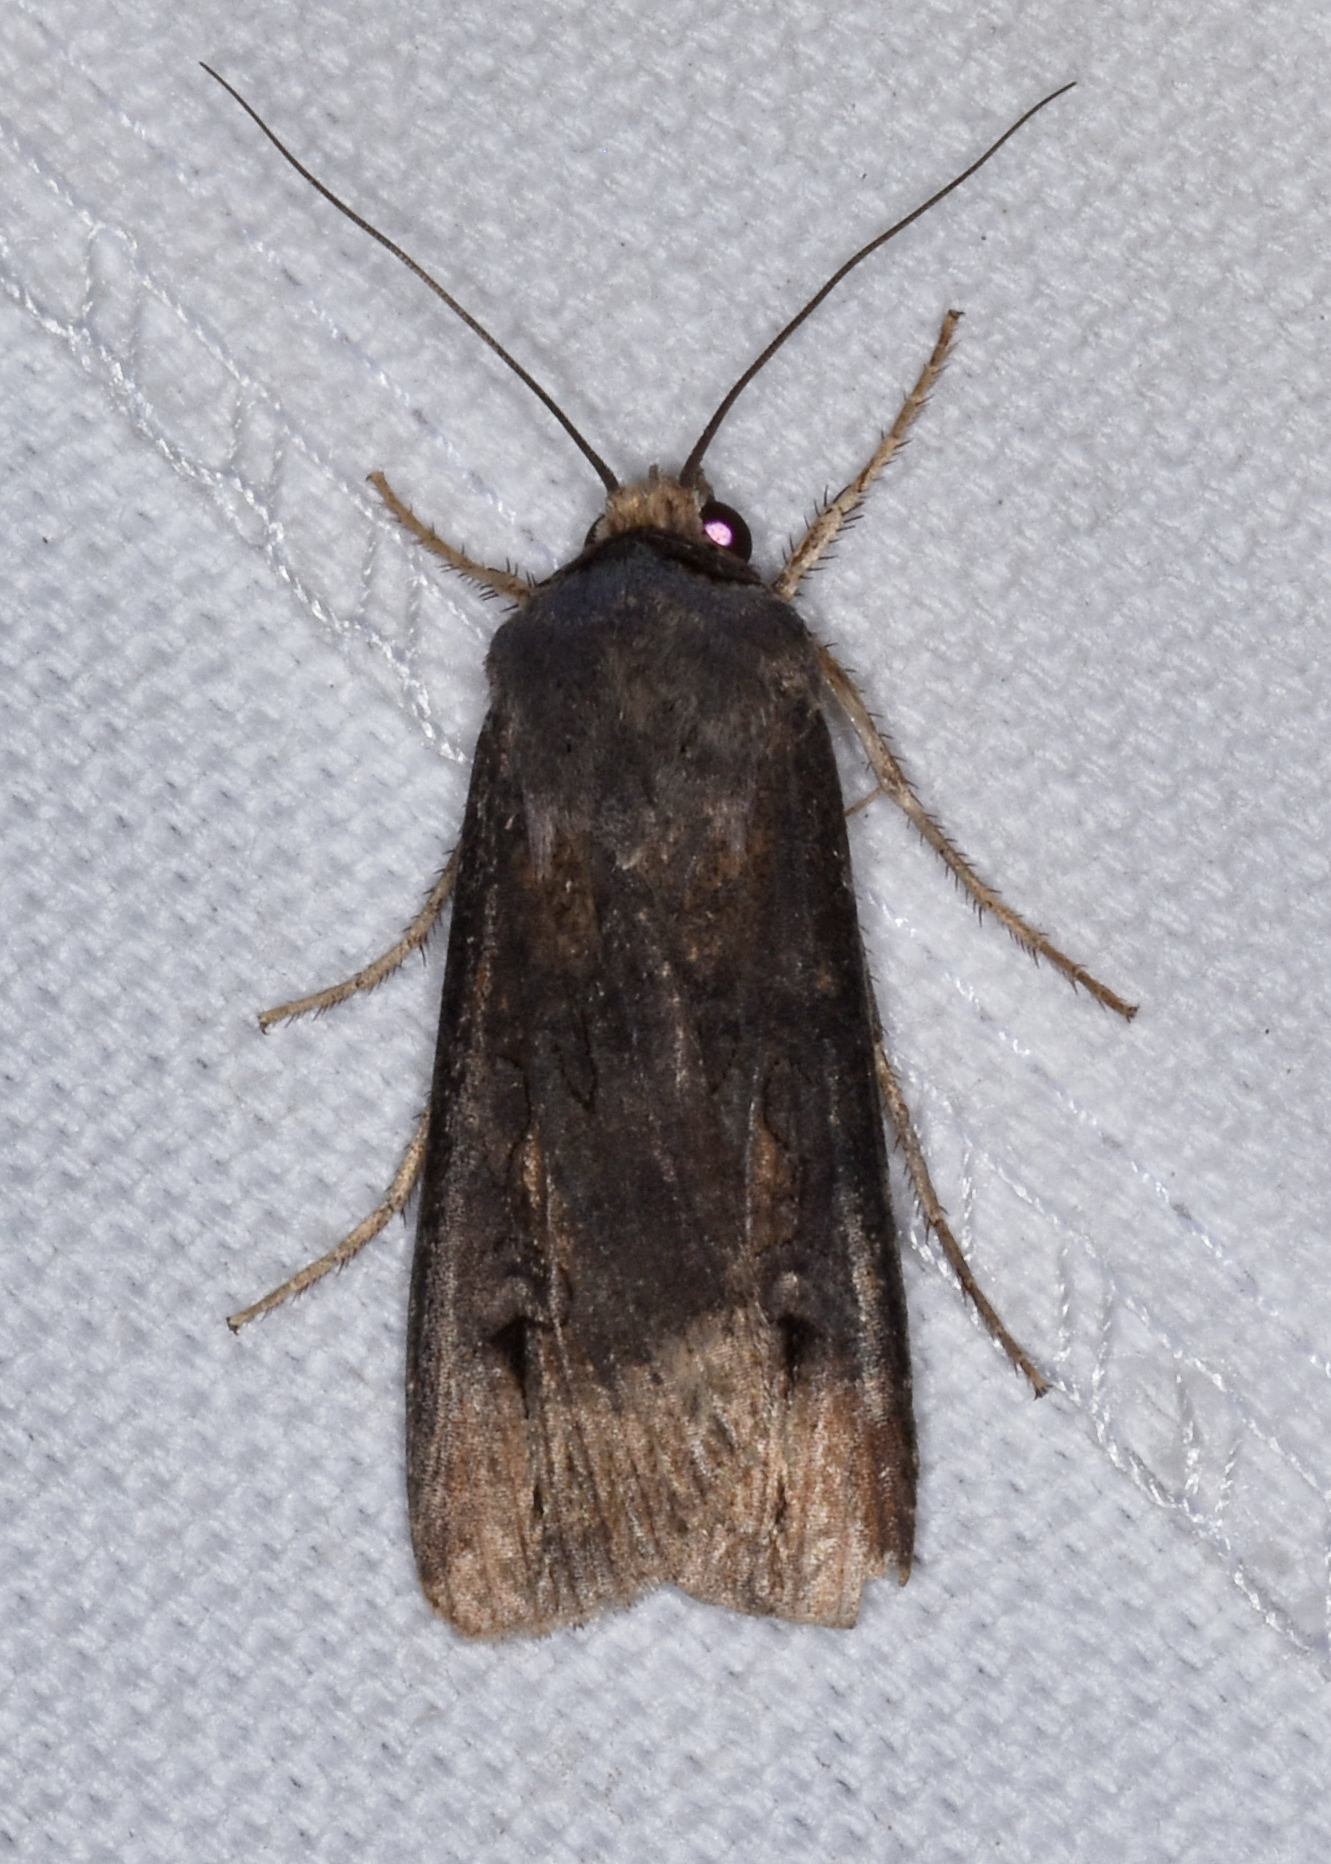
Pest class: cutworms